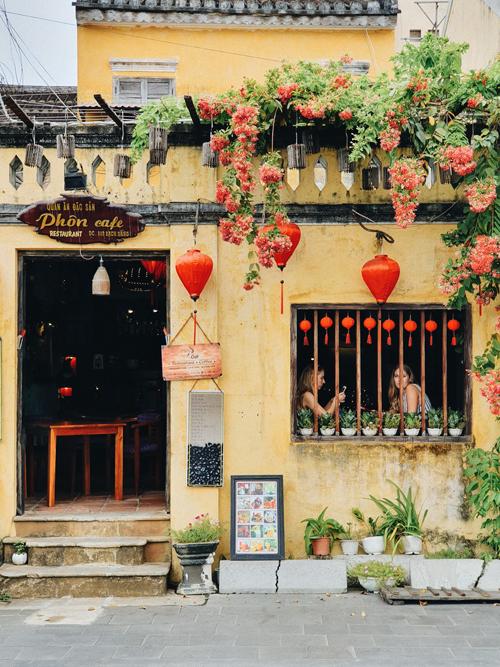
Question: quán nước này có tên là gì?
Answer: phôn cafe